Long Valley, Hong Kong

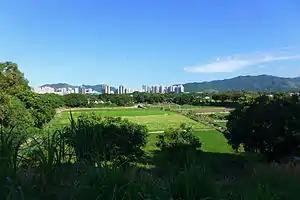
Long Valley, Hong Kong

Long Valley (Chinese: 塱原) is a wetland in Sheung Shui of the New Territories in Hong Kong. The wetland was originally formed by the rice paddies between Shek Sheung River and Sheung Yue River. It is the last agricultural wetland in Hong Kong.